Ethel Watts Mumford

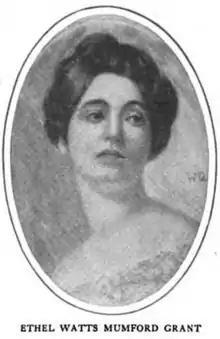
Ethel Watts Mumford Grant, from a 1908 publication.

Ethel Watts Mumford (1876/1878 – 1940) was an American author from New York City. The surname Mumford came from her first husband, George D. Mumford, a lawyer (married 1894–1901).